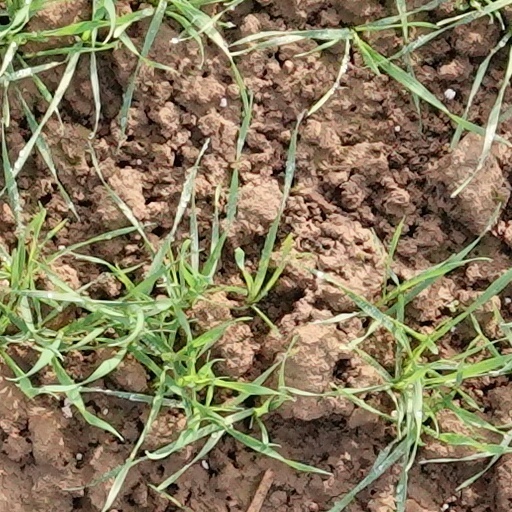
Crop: wheat